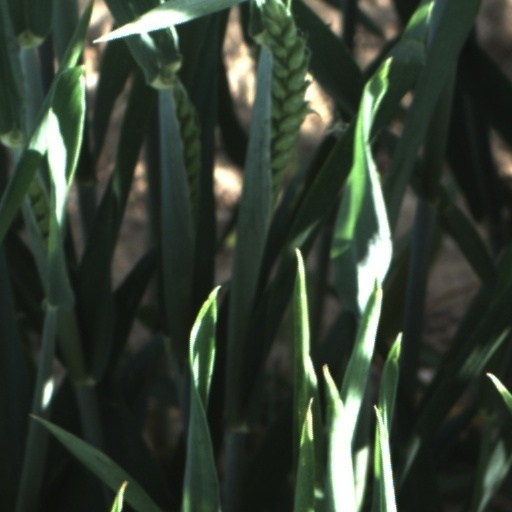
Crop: wheat